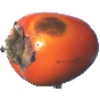
Label: Kaki 1